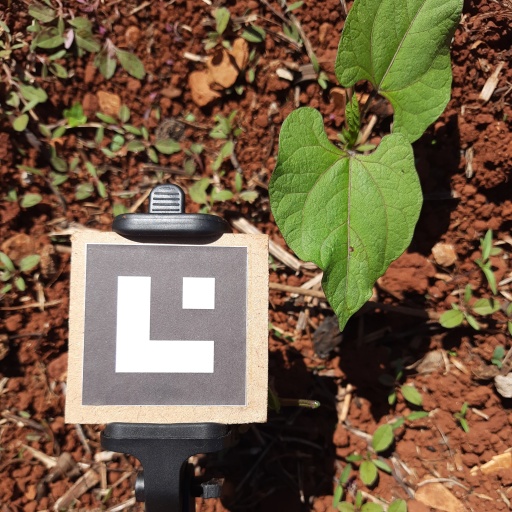
Observations: wavy surface, eating holes in the center, under sunlight